Bell Beaker culture

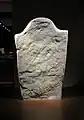

Beakers arrived in Ireland BC and fell out of use BC. The beaker pottery of Ireland was rarely used as a grave good, but is often found in domestic assemblages from the period. This stands in contrast to the rest of Europe where it is frequently found in both roles. The inhabitants of Ireland used food vessels as a grave good instead. The large, communal passage tombs of the Irish Neolithic were no longer being constructed during the Early Bronze Age (although some, such as Newgrange were re-used). The preferred method of burial seems to have been single graves and cists in the east, or in small wedge tombs in the west. Cremation was also common.